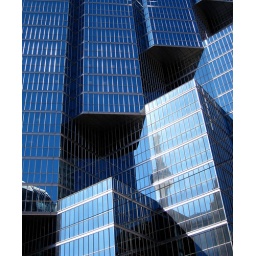
Blue glass office tower with reflection of CN tower in Toronto. #8 on Explore on October, 7th, 2007